Mutual Broadcasting System

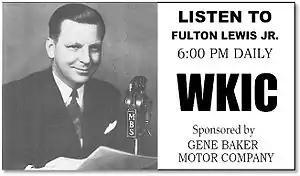
Mutual featured a variety of political voices, but none for so long as that of conservative commentator Fulton Lewis Jr. Many later pundits "copied his style—mocking, ridiculing, full of denials, full of sweeping generalizations, and full of inside-dopesterism." WKIC was Mutual's affiliate in Hazard, Kentucky.

The new cooperative structure was also joined by the owners of WKRC in Cincinnati, which had replaced Mutual cofounder WLW in that market. The Mutual corporation now had 100 shares, apportioned as follows: